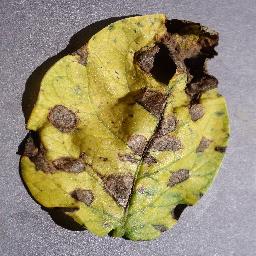
Label: Potato___Early_blight